Ed Beauvais

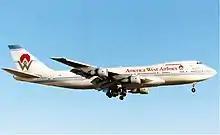
America West Airlines Boeing 747-200 in Phoenix, Arizona (1991)

In a career spanning over 40 years, Beauvais founded three airline carriers, including the Phoenix-based America West Airlines, which eventually went on to acquire American Airlines. Some of his pioneering features have now become mainstay features in modern-day low-cost carriers. Beauvais started his career working in the accounts department at Colorado Fuel and Iron before joining Frontier Airlines working in their finance department. He later moved on to Bonanza Air Lines and moved to Phoenix, Arizona, in 1966. He later changed careers to become a consultant in 1970, where he served clients including Continental Airlines and the City of Phoenix. This was the time when the airline industry was seeing its deregulation in 1978. In 1981, he co-founded America West Airlines with his son Mark Beauvais, Don Neilson, and Michael Roach. Deregulation of the industry had spawned other airline startups, including New York Air and People Express Airlines, and had launched intense price competition with the incumbents. In this environment, he started the company with $2 million in seed money and three Boeing jets which he had rented. The company was often referred to as the "pearl of deregulation" and "darling of deregulation".